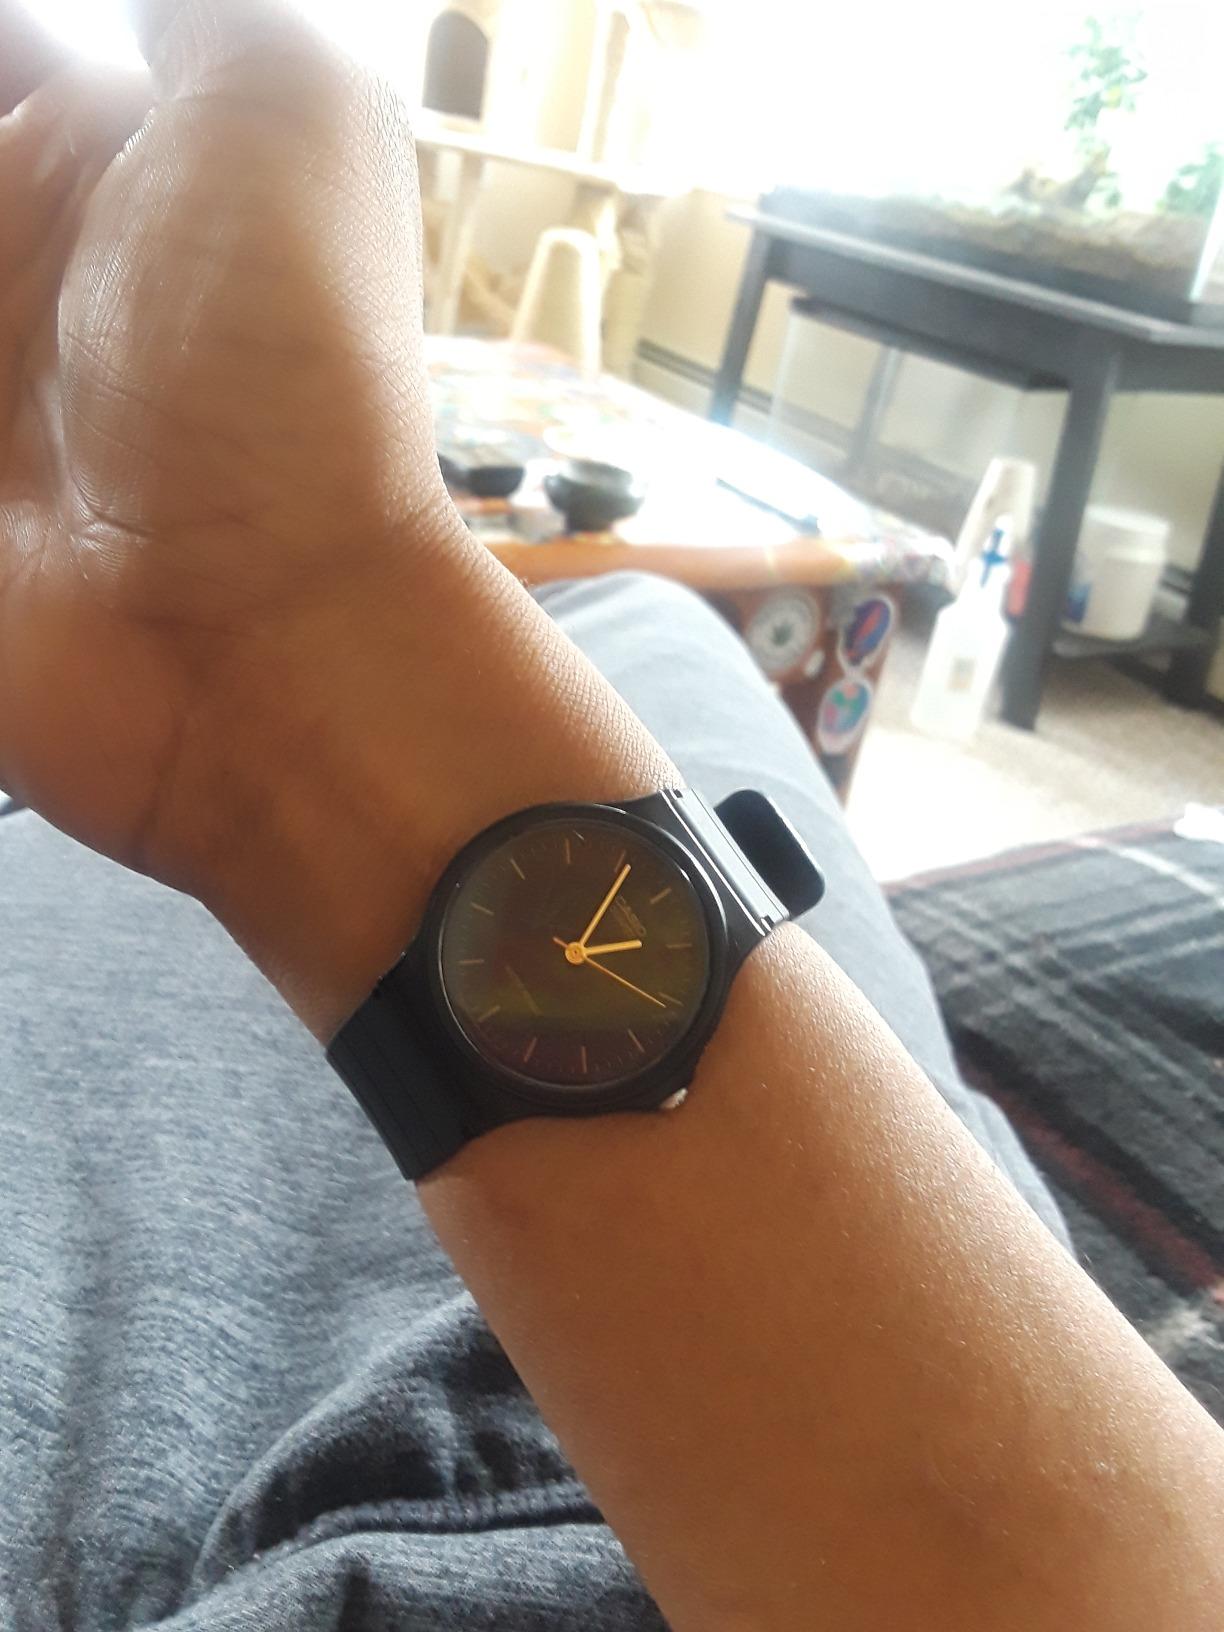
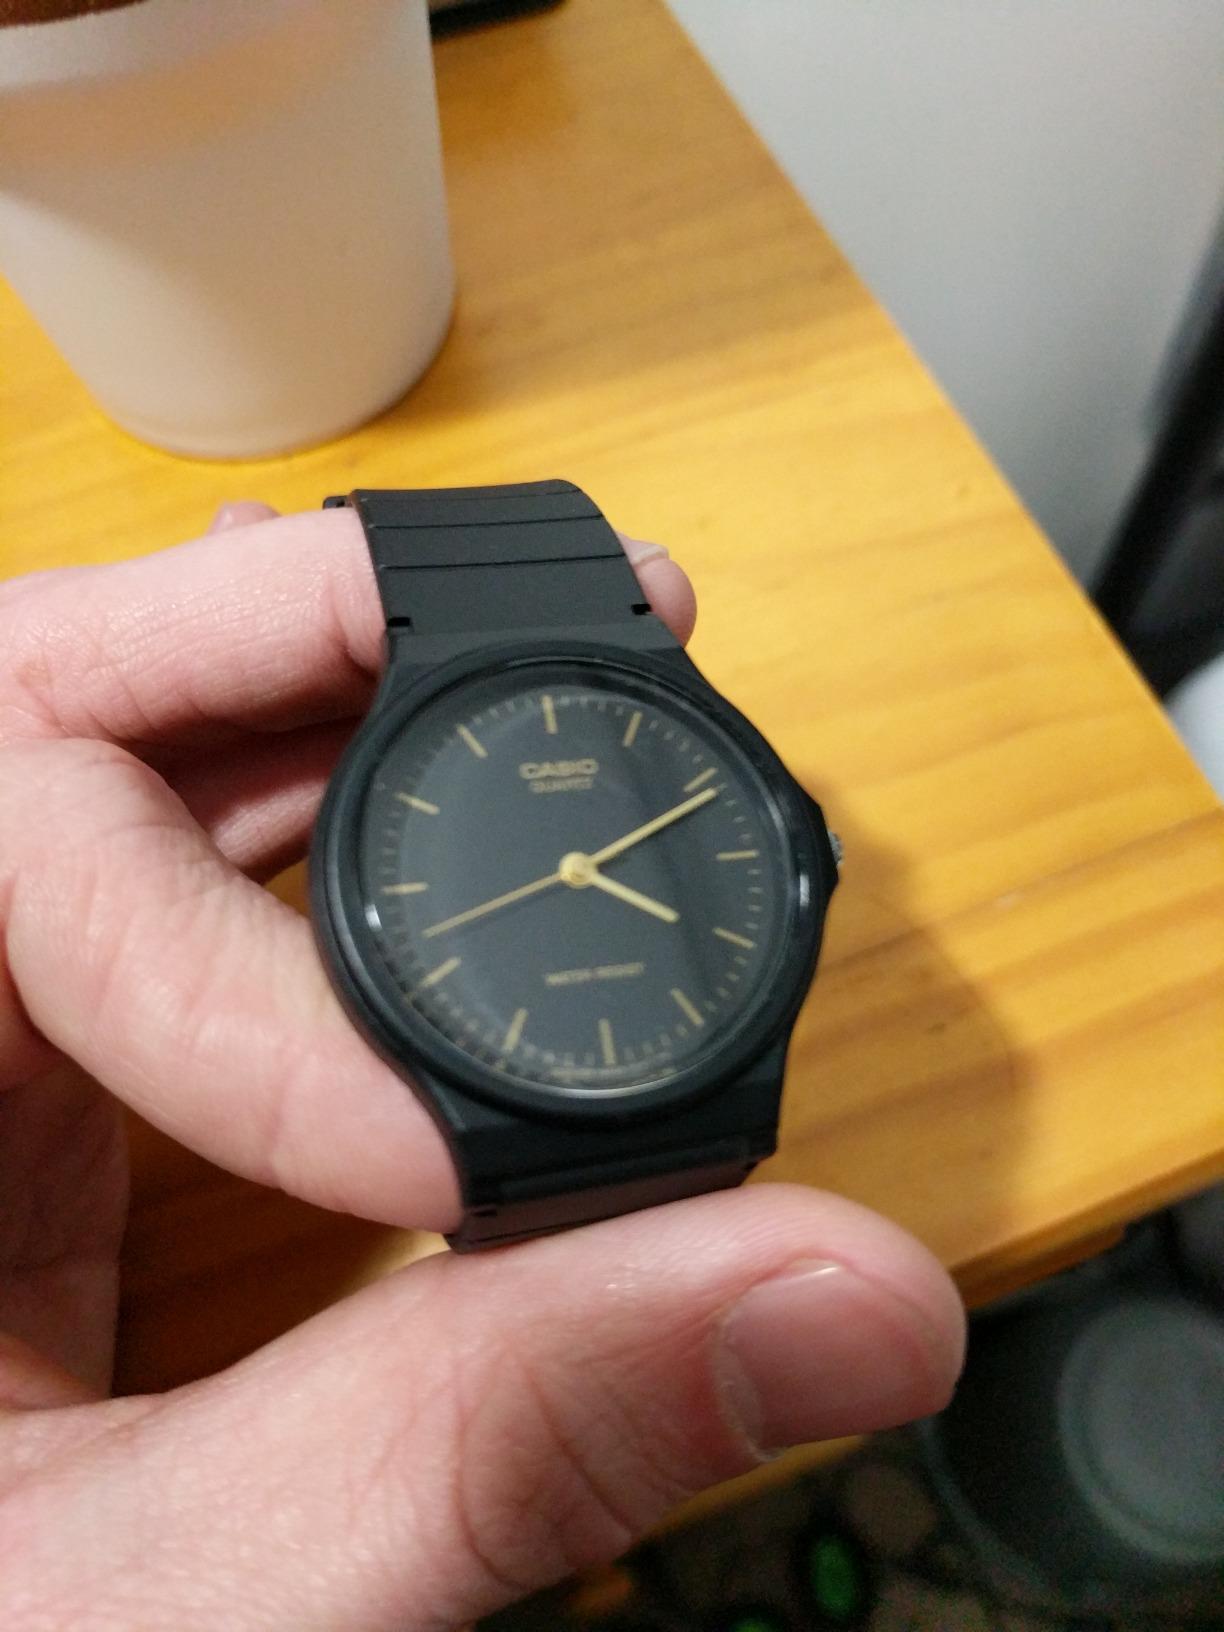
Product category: accessories_watch
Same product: yes